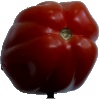
Label: Tomato Heart 1